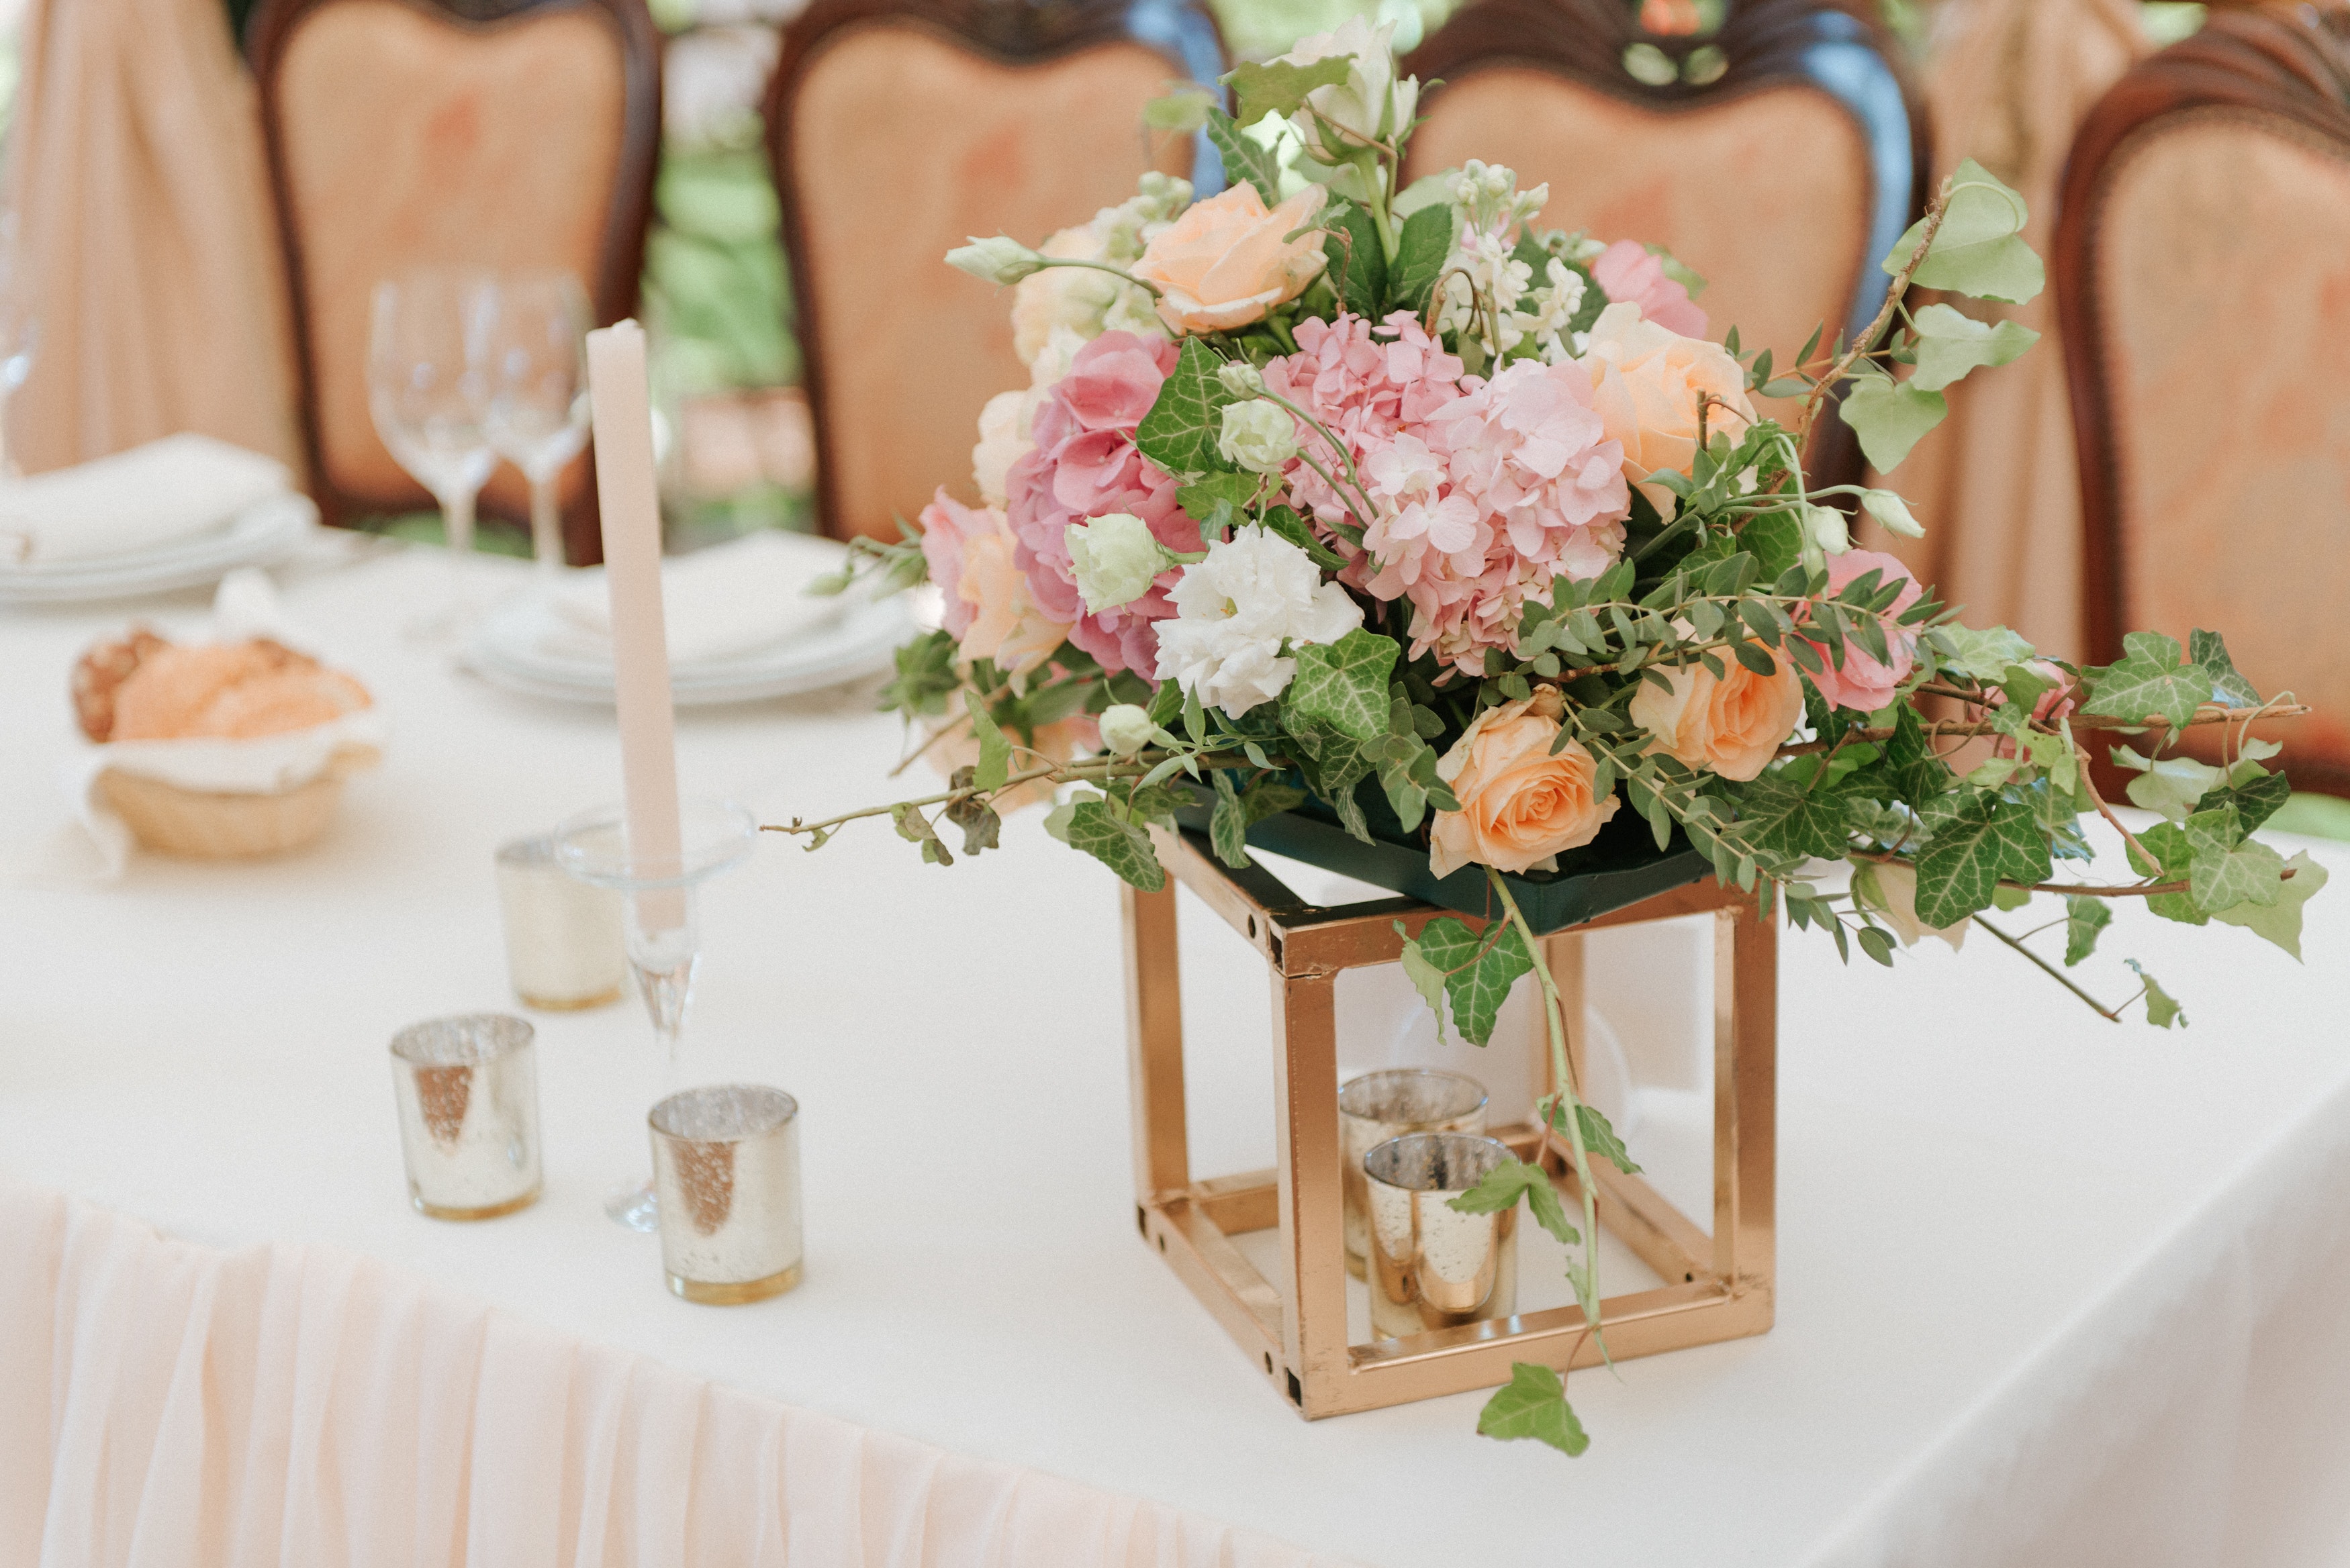
flower, pink, flower arranging, centrepiece, bouquet, garden roses, floristry, floral design, cut flowers, peach, yellow, plant, rose, rose family, artificial flower, event, wildflower, rose order, wedding reception, table, peony, tableware, ceremony, petal